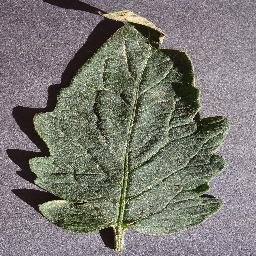
Label: Tomato___healthy